Without a Paddle

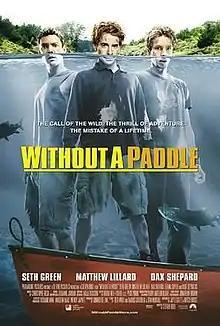
Theatrical release poster

Without a Paddle is a 2004 American adventure comedy film directed by Steven Brill, written by Jay Leggett and Mitch Rouse, and based on a story by Harris Goldberg, Tom Nursall, and Fred Wolf. The film stars Seth Green, Matthew Lillard, Dax Shepard, Ethan Suplee, Abraham Benrubi, Rachel Blanchard, Christina Moore, Bonnie Somerville, Ray Baker, and Burt Reynolds. It tells the story of three reunited childhood friends going on a trip up a remote river in order to search for the loot of long-lost airplane hijacker D. B. Cooper.